A Sea of Her Own

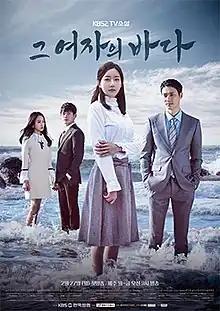
Promotional poster

A Sea of Her Own is a 2017 South Korea morning soap opera starring Oh Seung-ah, , and Choi Sung-jae. It aired on KBS2 from February 27, 2017 on Mondays to Fridays at 09:00 for 120 episodes.